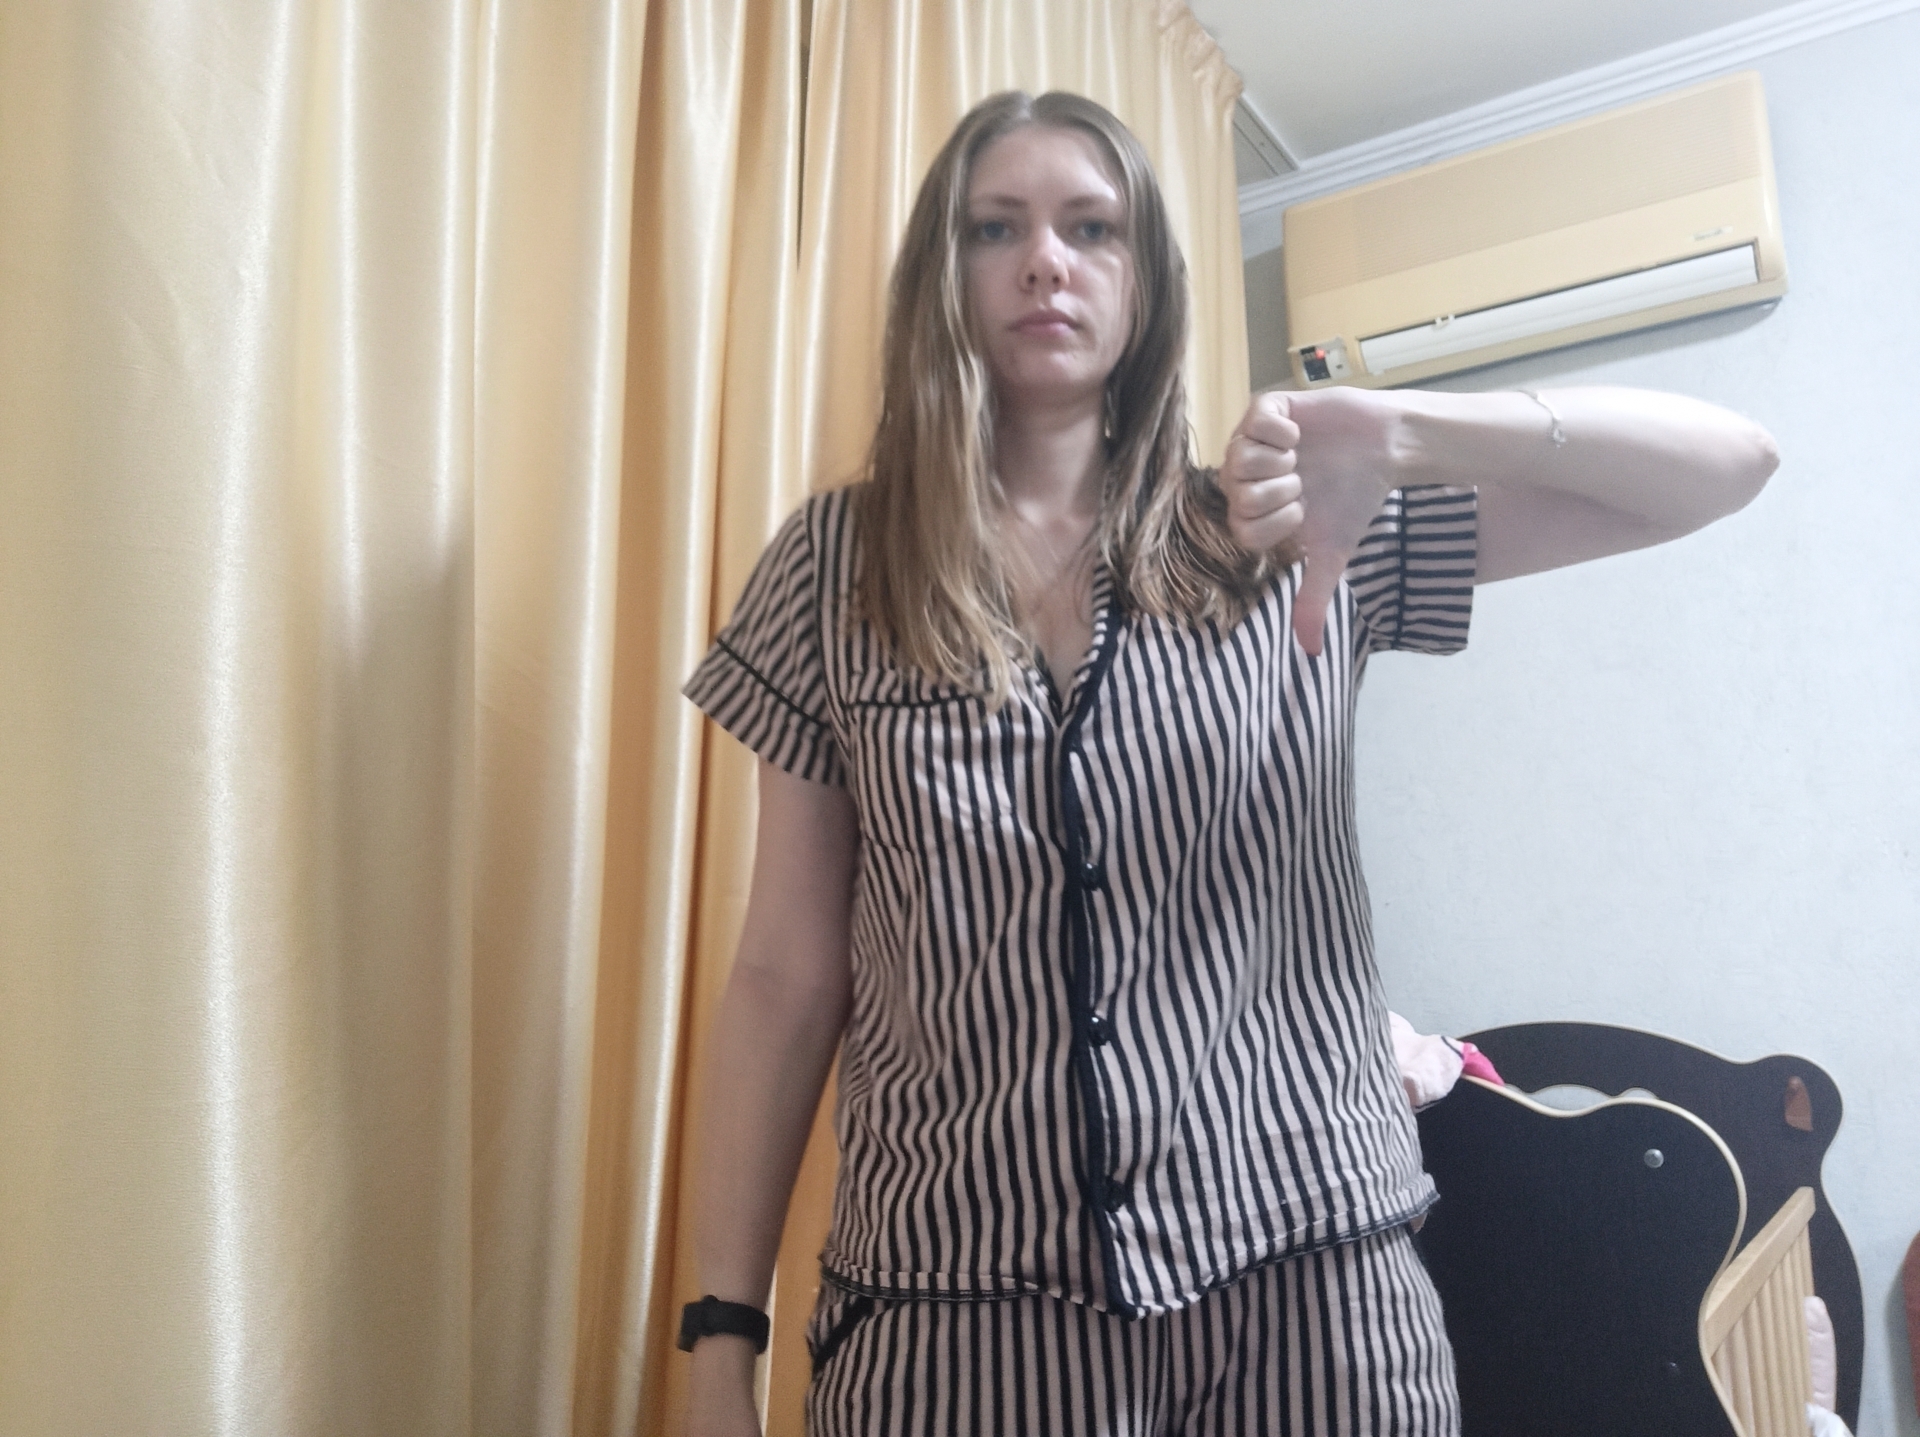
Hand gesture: dislike